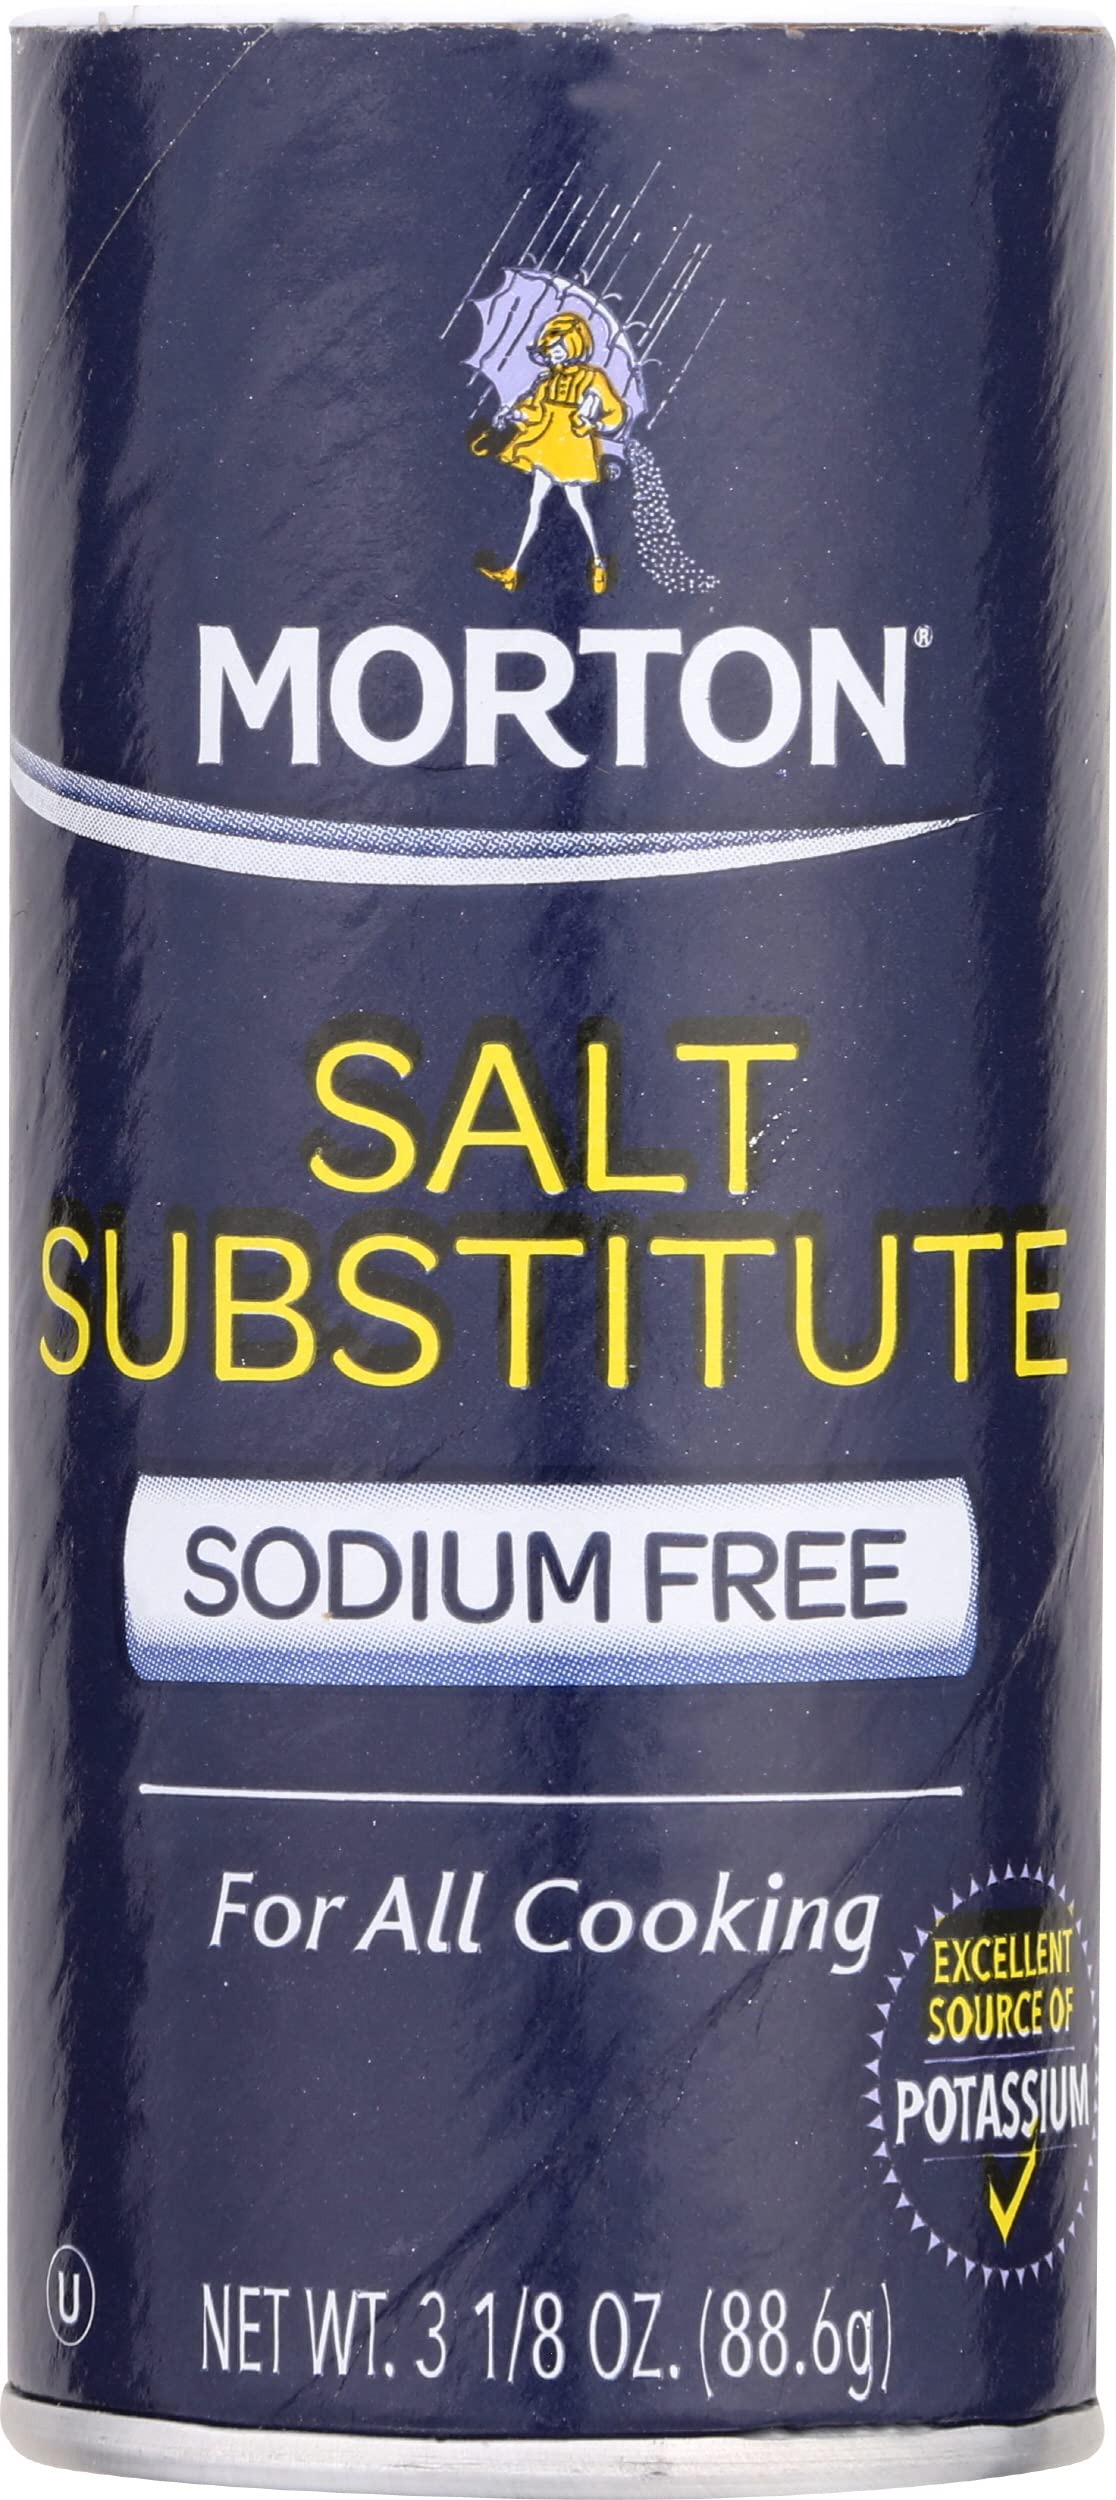
Item Name: Morton Salt Substitute
Product Description: Grocery &amp; Gourmet Food
Value: 88.6
Unit: Ounce

Price: 10